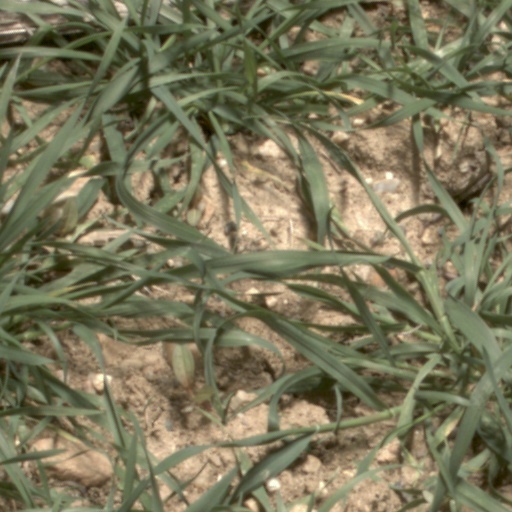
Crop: wheat